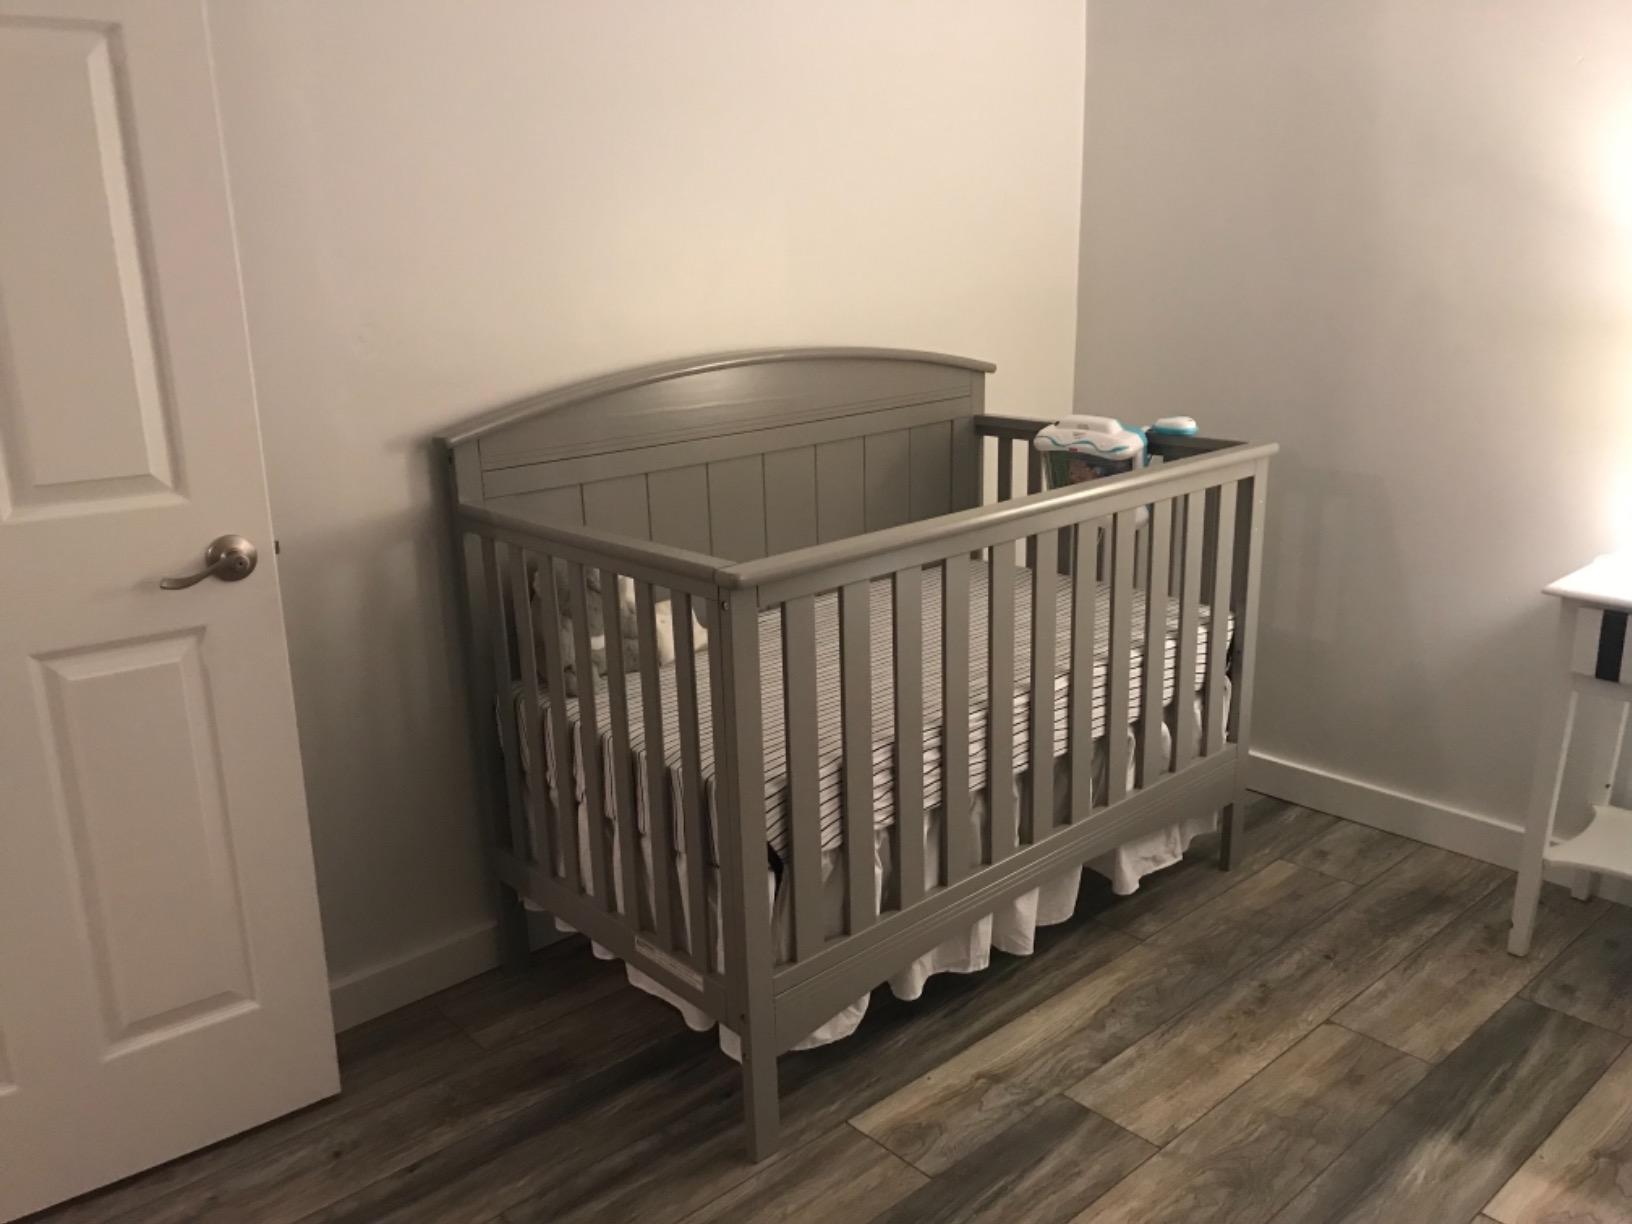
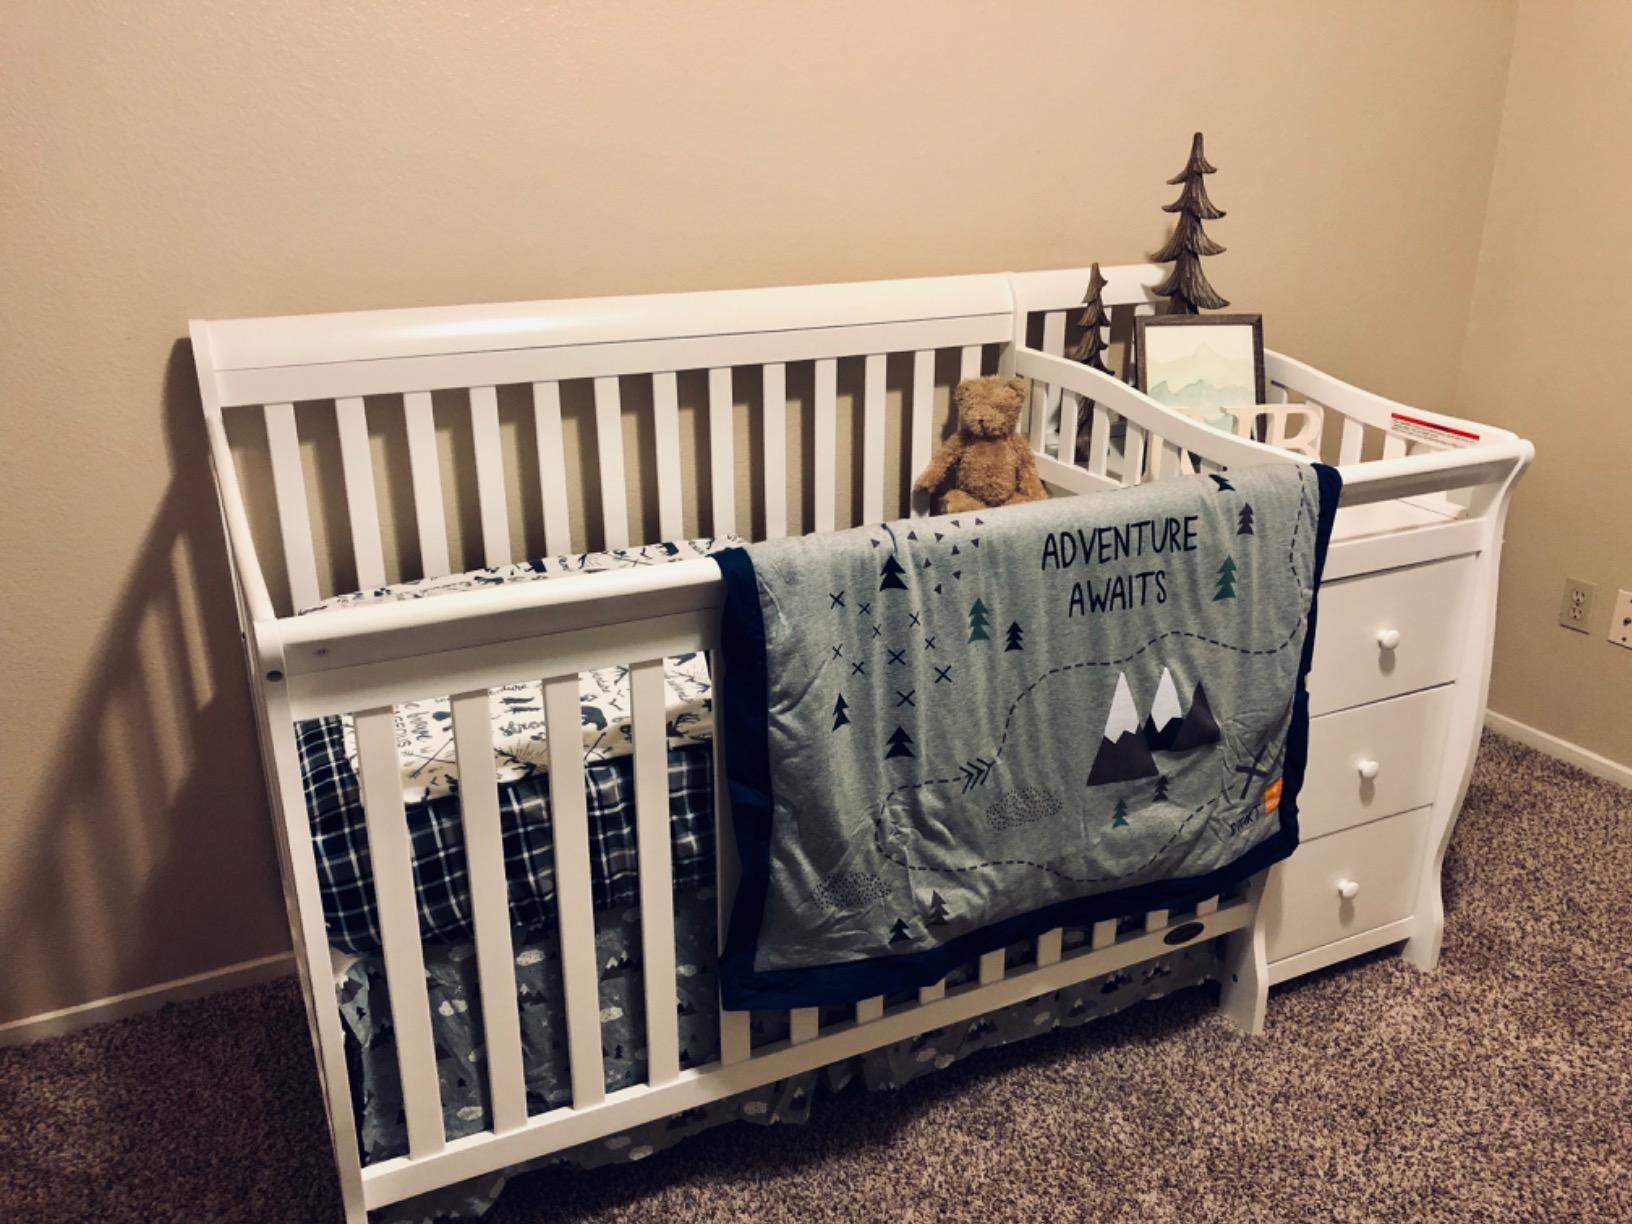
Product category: products_crib
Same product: no